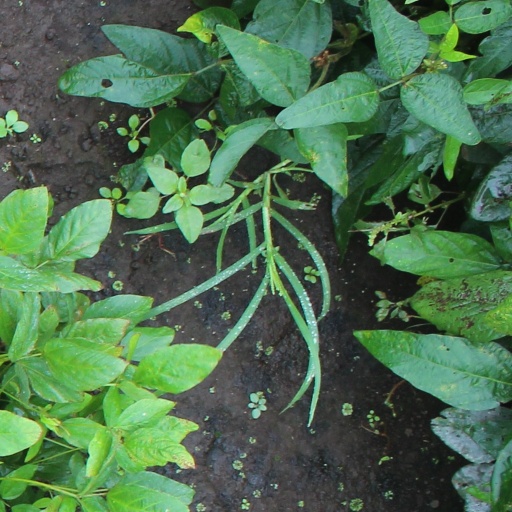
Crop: soybean